San Diego Stadium

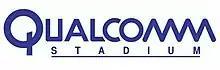
Qualcomm Stadium logo (1997–2017)

In the early 1960s, local sportswriter Jack Murphy, the brother of New York Mets broadcaster Bob Murphy, began to build up support for a multi-purpose stadium for San Diego. In November 1965, a $27 million bond was passed allowing construction to begin on a stadium, which was designed in the Brutalist style. Construction on the stadium began one month later. When completed, the facility was named San Diego Stadium.